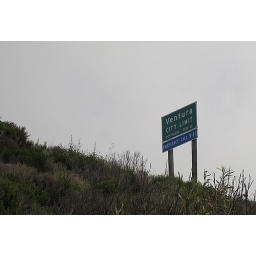
The sign on CA-101, just above where the bike path lead.